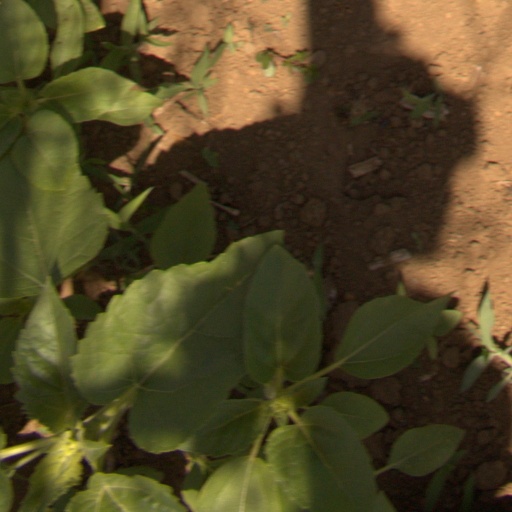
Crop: Jerusalem artichoke